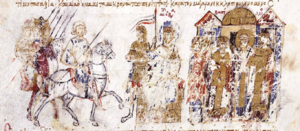
Basile Iᵉʳ, dit le Macédonien, né vers 811 et mort le 29 août 886, fut un empereur byzantin ayant régné de 867 à 886. Né dans une famille de paysans du thème de Macédoine, il entra au service d’un parent du césar Bardas. Son habileté au dressage des chevaux le fit remarquer de l’empereur Michel III qui se prit d'amitié pour lui et lui fit gravir tous les échelons de la hiérarchie jusqu'à le nommer coempereur ; Basile devait néanmoins usurper le trône de son bienfaiteur. Devenu basileus, il démontra une grande compétence dans l'administration des affaires de l'État, raffermissant le pouvoir impérial, donnant une nouvelle impulsion à l'art byzantin et repoussant les frontières de l'empire. Il fut considéré par les Byzantins comme l'un de leurs plus grands empereurs et la dynastie macédonienne qu'il fonda devait régner pendant l'une des périodes les plus glorieuses et prospères de l'empire.